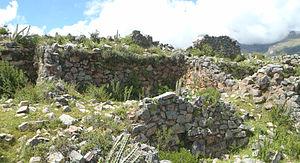
Yanaca est un groupe de ruines pré-incas situé au Pérou, dans la région d’Apurimac, dans le distric de Yanaca. Tunay Kassa est l’un de ces anciens villages, situé à 4 km du village actuel de Yanaca. Cette photo représente des maisons de Tunay. Español: Yanaca es un grupo de antiguas ciudades pre-incas situado en Perú en el departamento de Apurimac, provincia de Aymaraes, distrito de Yanaca. Tunay Kassa es uno estos pueblos ancianos, esta ubicada a 4 kilómetros al Sur Este del pueblo de Yanaca. Esta foto representa unas casas de Tunay Kassa.
Yanaca est un groupe de ruines pré-incas situé au Pérou dans le département d'Apurímac, dans la province d'Aymaraes, district de Yanaca, autour du village de Yanaca.